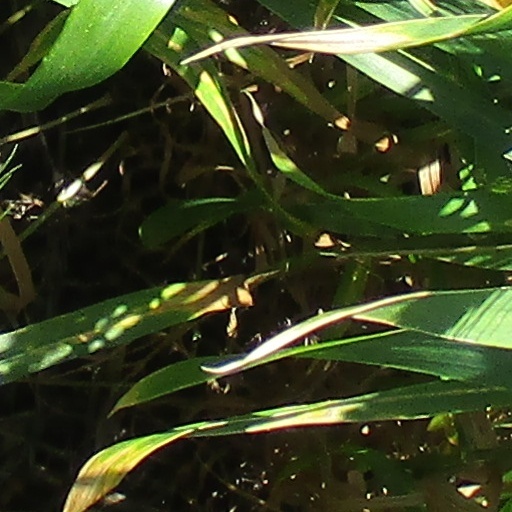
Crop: wheat